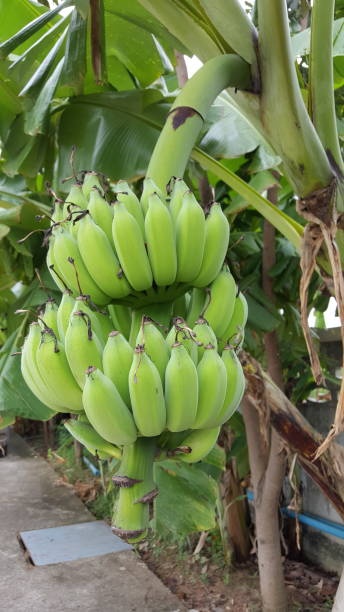
Label: banana